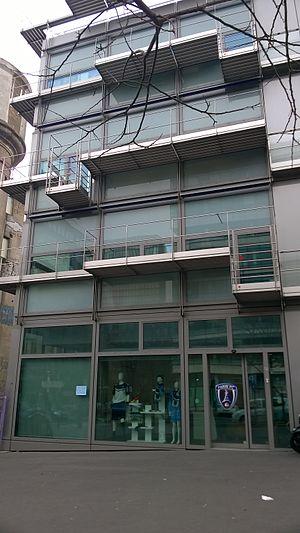
Siège social du Paris FC (17 rue neuve Tolbiac 75013)
Le Paris Football Club, abrégé en Paris FC ou PFC, est un club de football français basé à Orly.